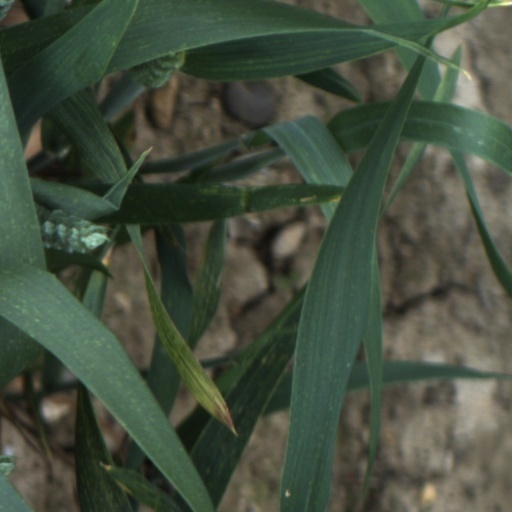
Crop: wheat